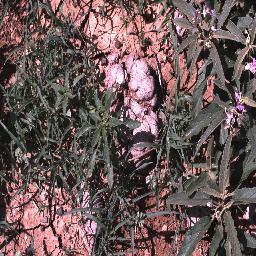
Label: negative